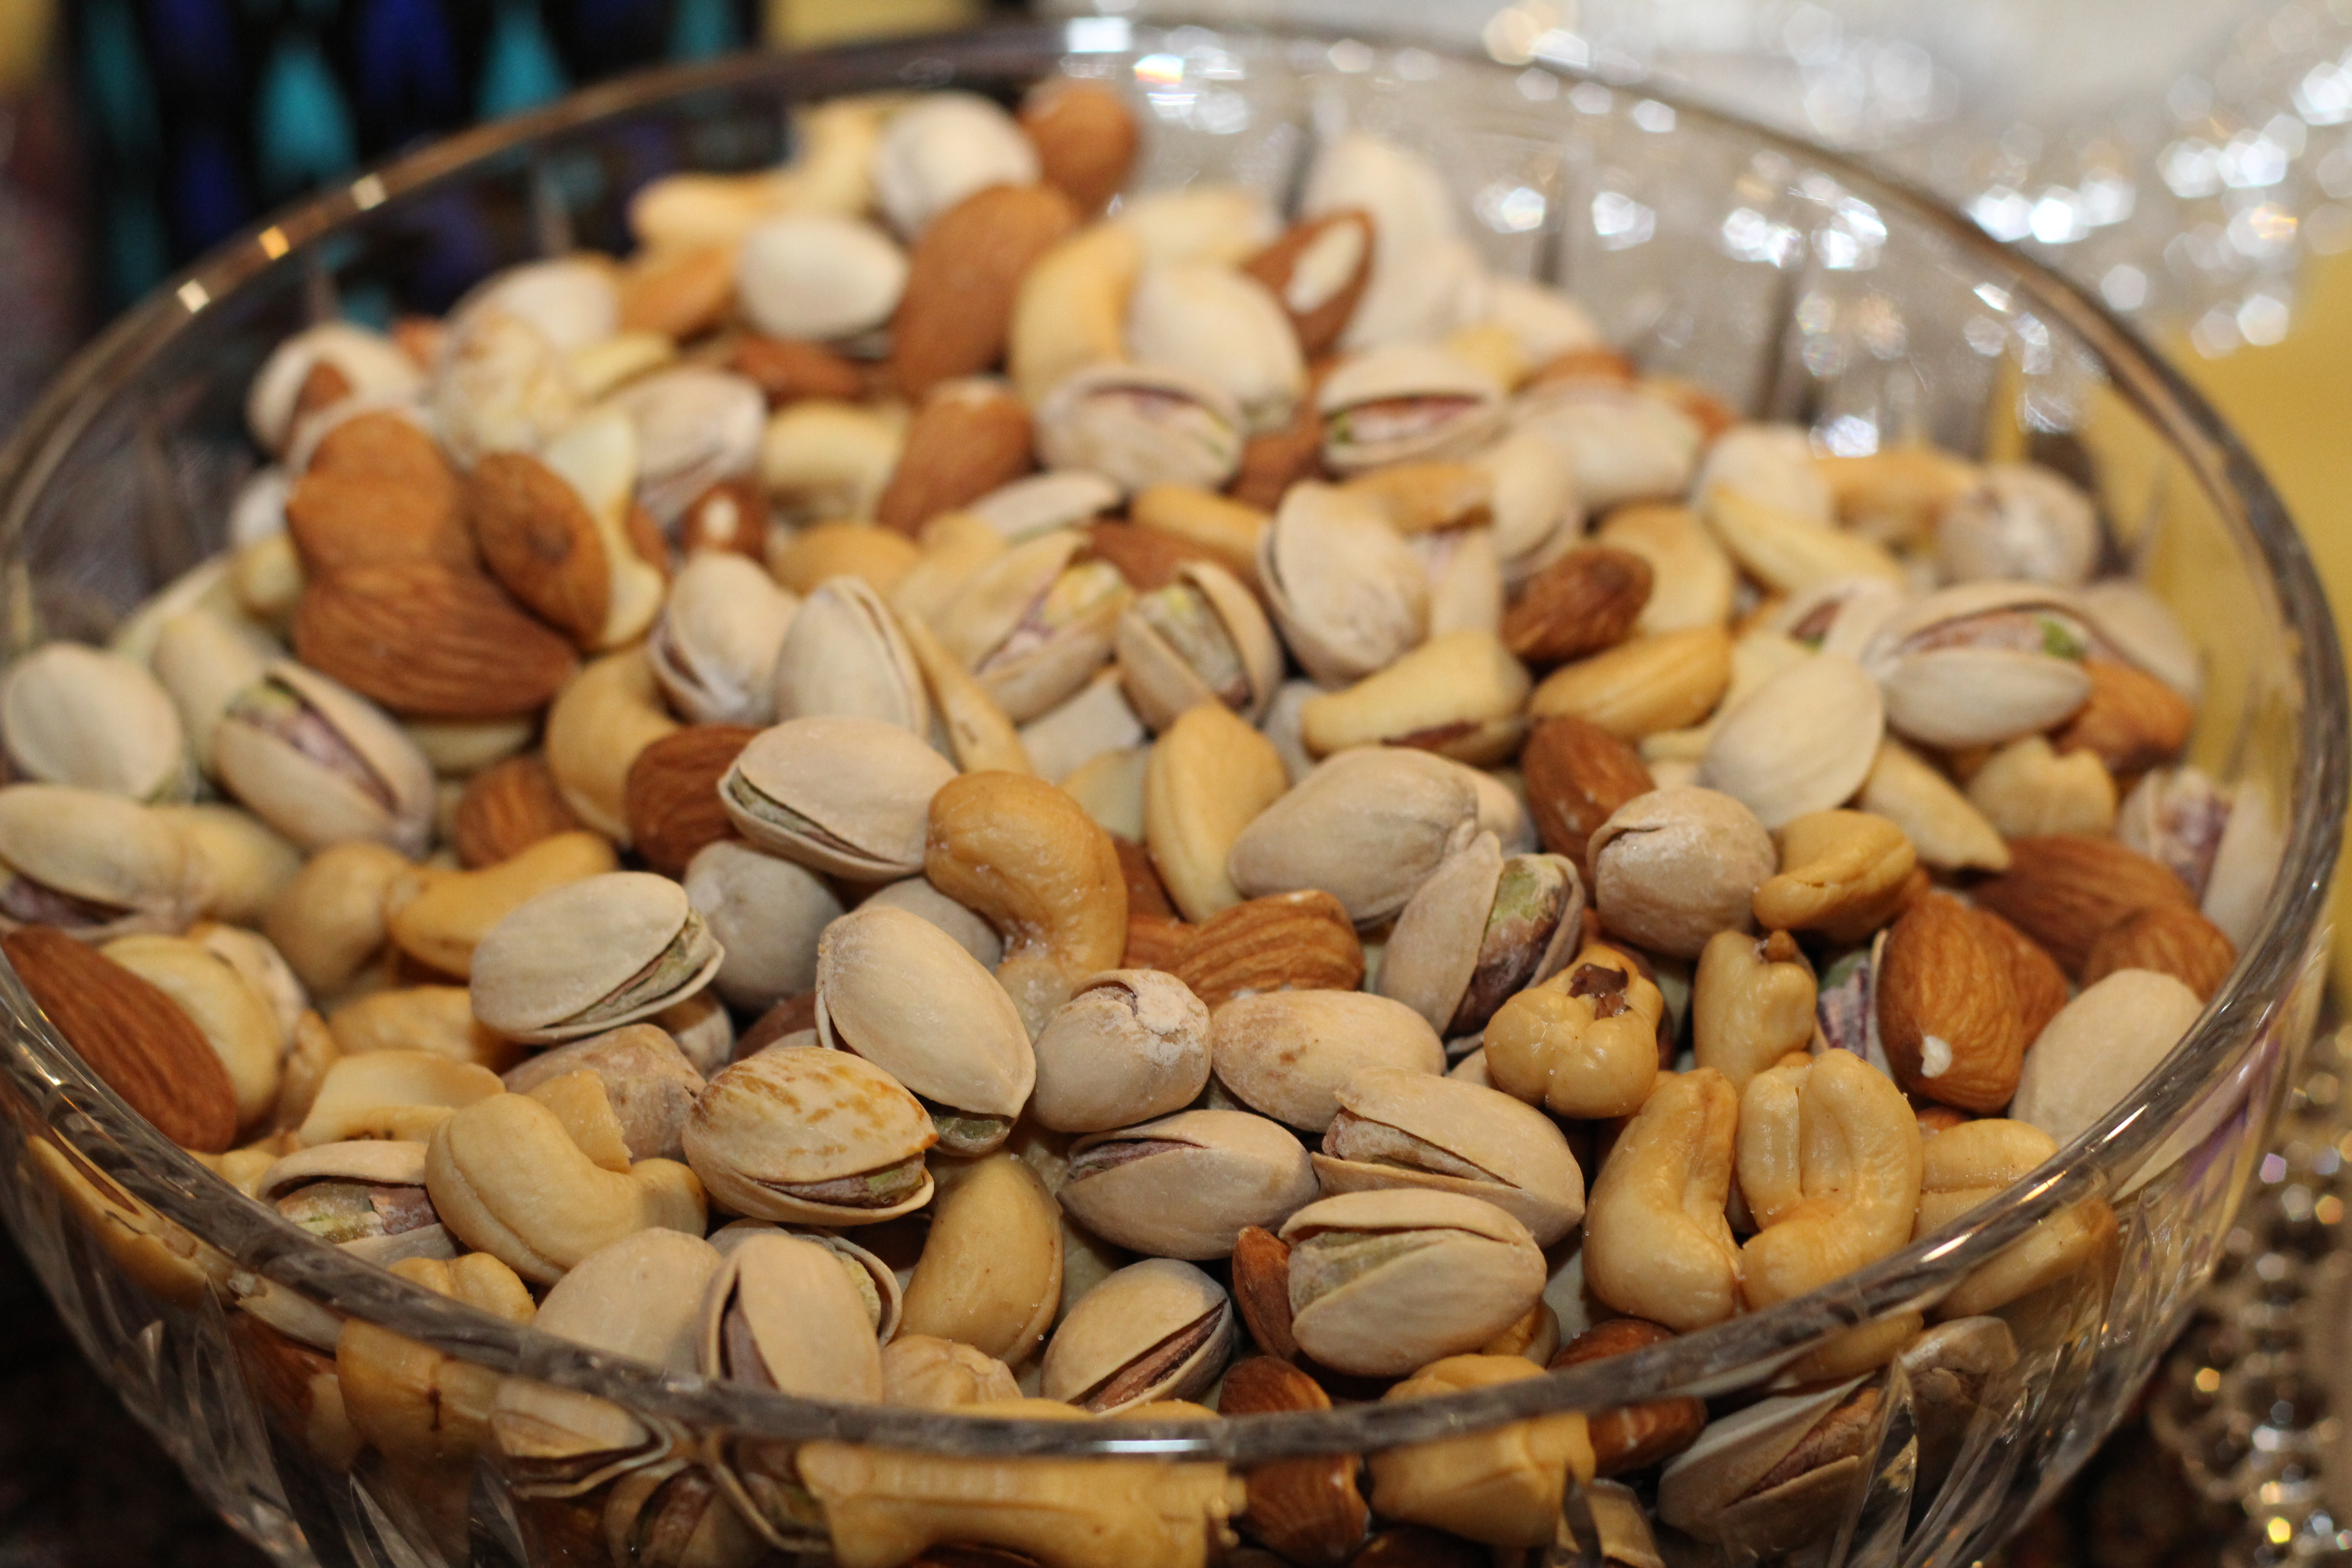
plant, food, produce, nut, coconut, nuts, snacks, pistachios, almonds, cashews, flowering plant, grass family, land plant, nuts seeds, dried nuts